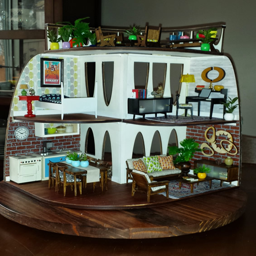
interior view of the rooms